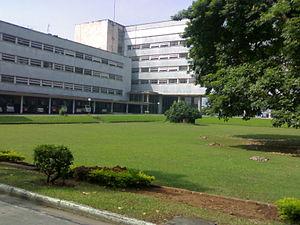
Le Tata Institute of Fundamental Research est un organisme de recherche scientifique indien situé à Bombay. Il fait partie des Deemed Universities indiennes.